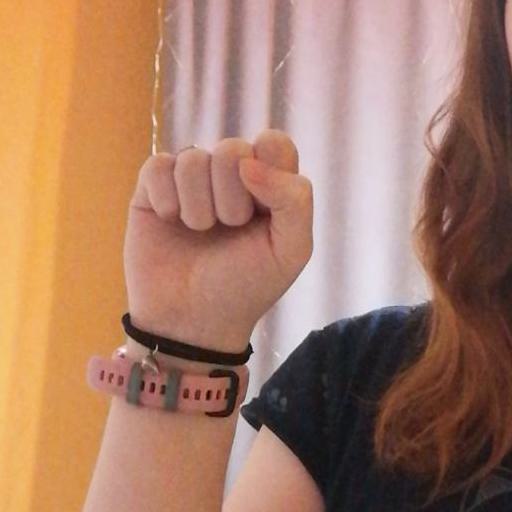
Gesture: fist